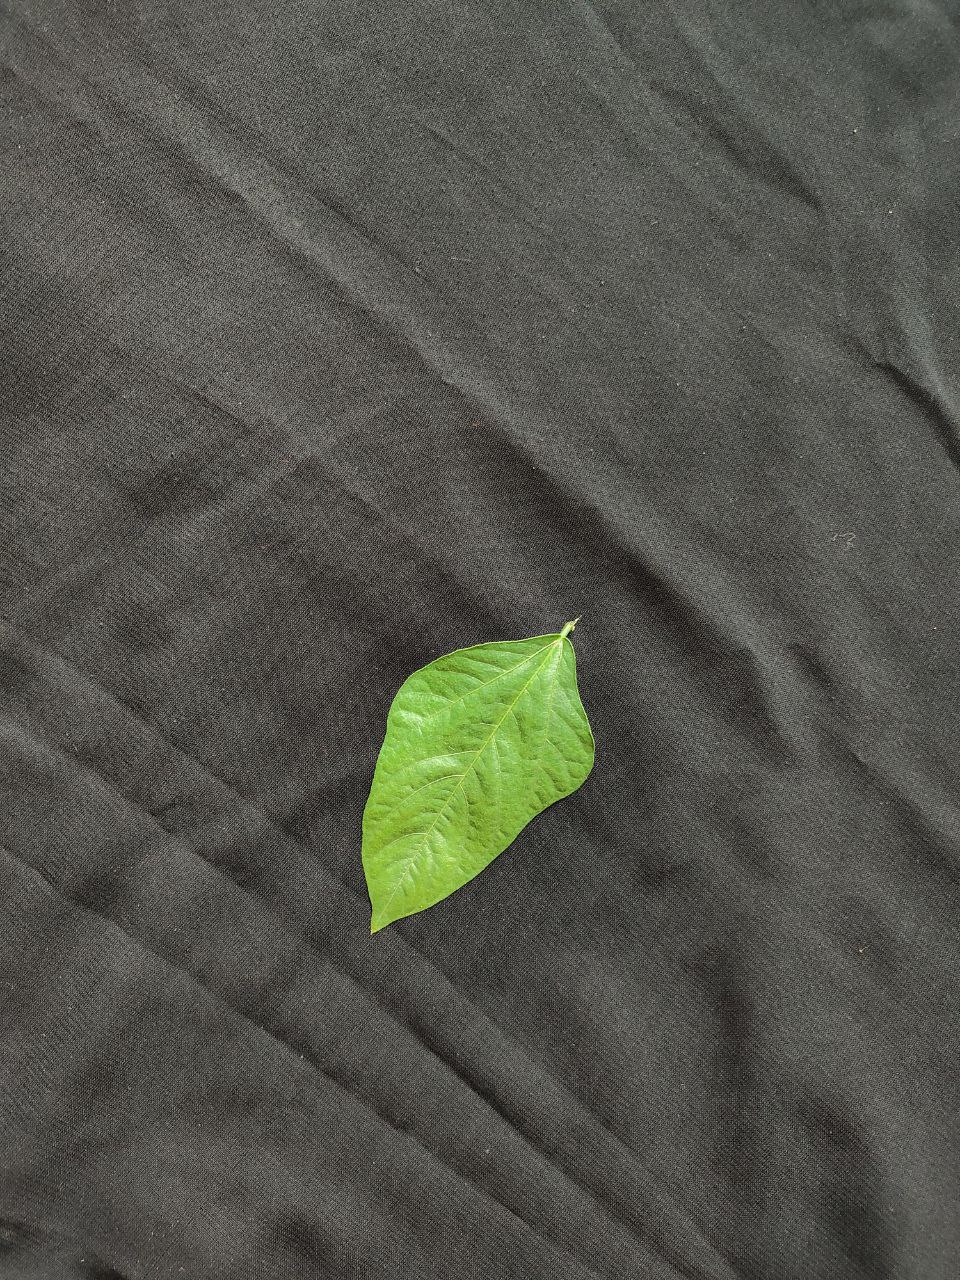
Crop: cowpea
Leaf condition: Fresh Leaf